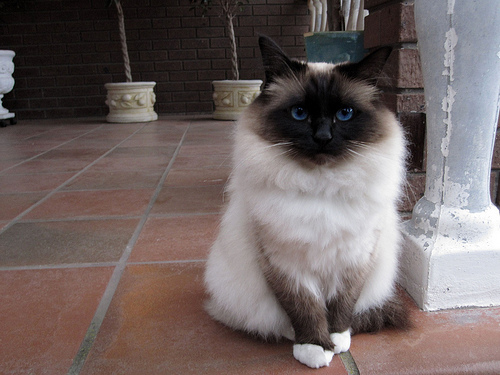
Animal: cat
Breed: birman